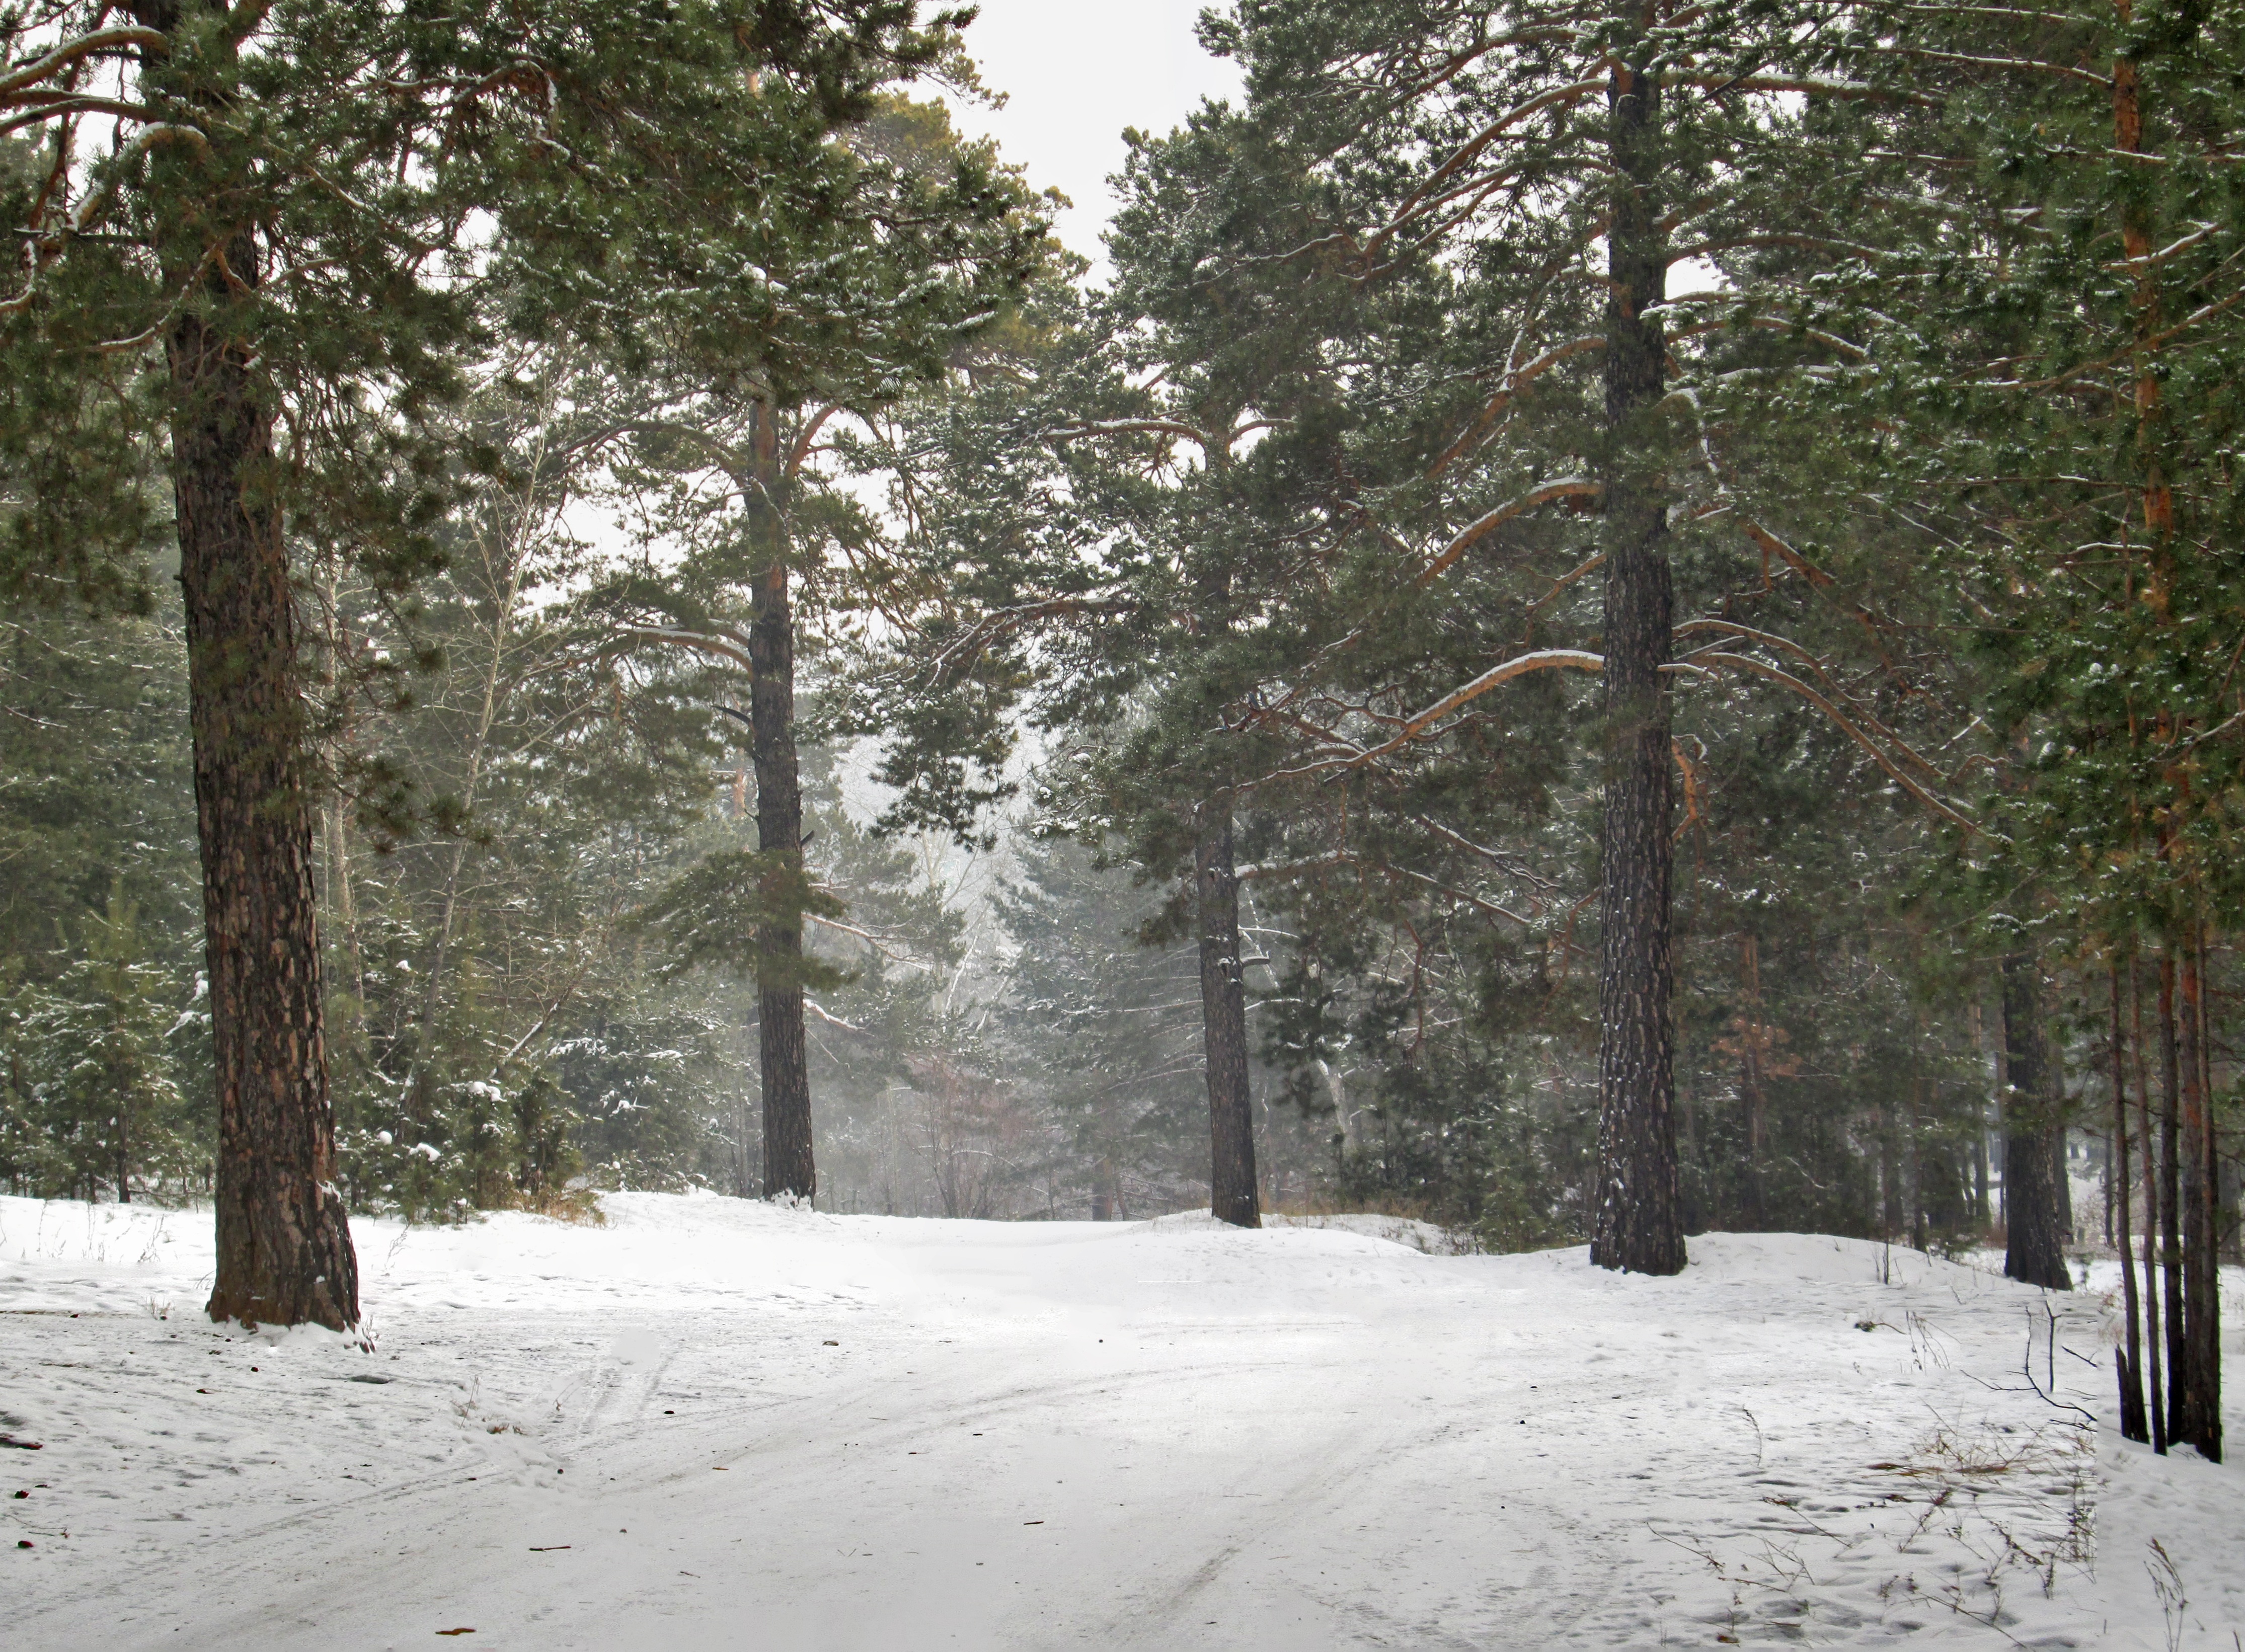
landscape, tree, nature, forest, snow, cold, winter, trail, white, frost, pine, weather, season, winter landscape, trees, blizzard, russia, woodland, fringe, snow winter nature, snowdrift, winter forest, siberia, baikal, forest road, it's a nasty day, chita, winter road